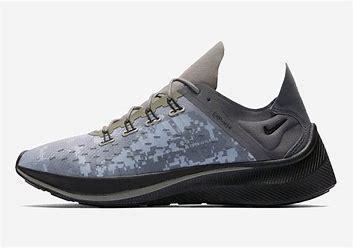
Brand: Nike
Model: Exp X14